Glutamate-rich protein 4

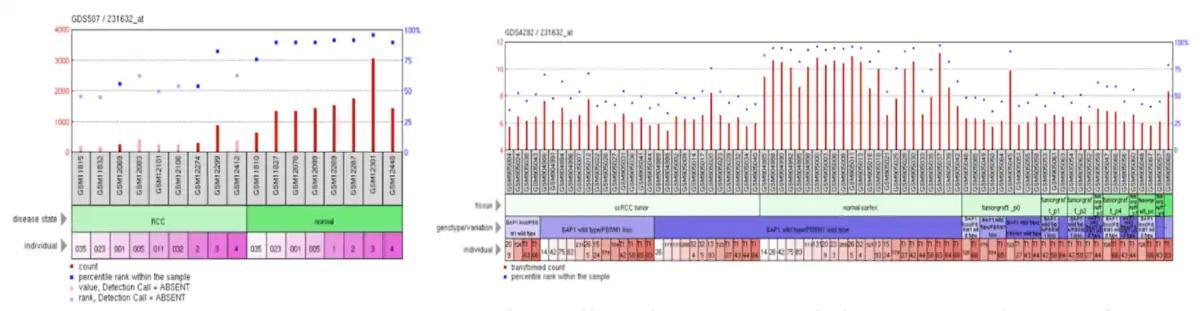
"ERICH4" gene expression in clear-cell renal carcinoma including tumors and tumografts deficient for tumor suppressor "BAP1" or "PBRM1".

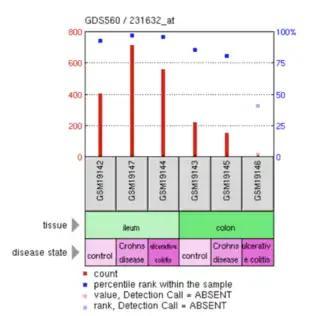
Microarray analysis of "ERICH4" gene expression within intestinal tissue of the ileum and colon from probands with Crohn's disease, Ulcerative Colitis, or control patients.

The function of "ERICH4" has yet to be well understood by the scientific community and therefore, requires further research.